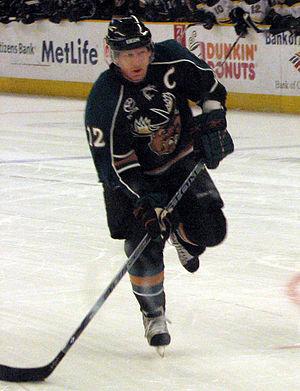
Michael Keane, dit Mike Keane, est un joueur professionnel canadien de hockey sur glace qui évoluait au poste d'ailier droit.